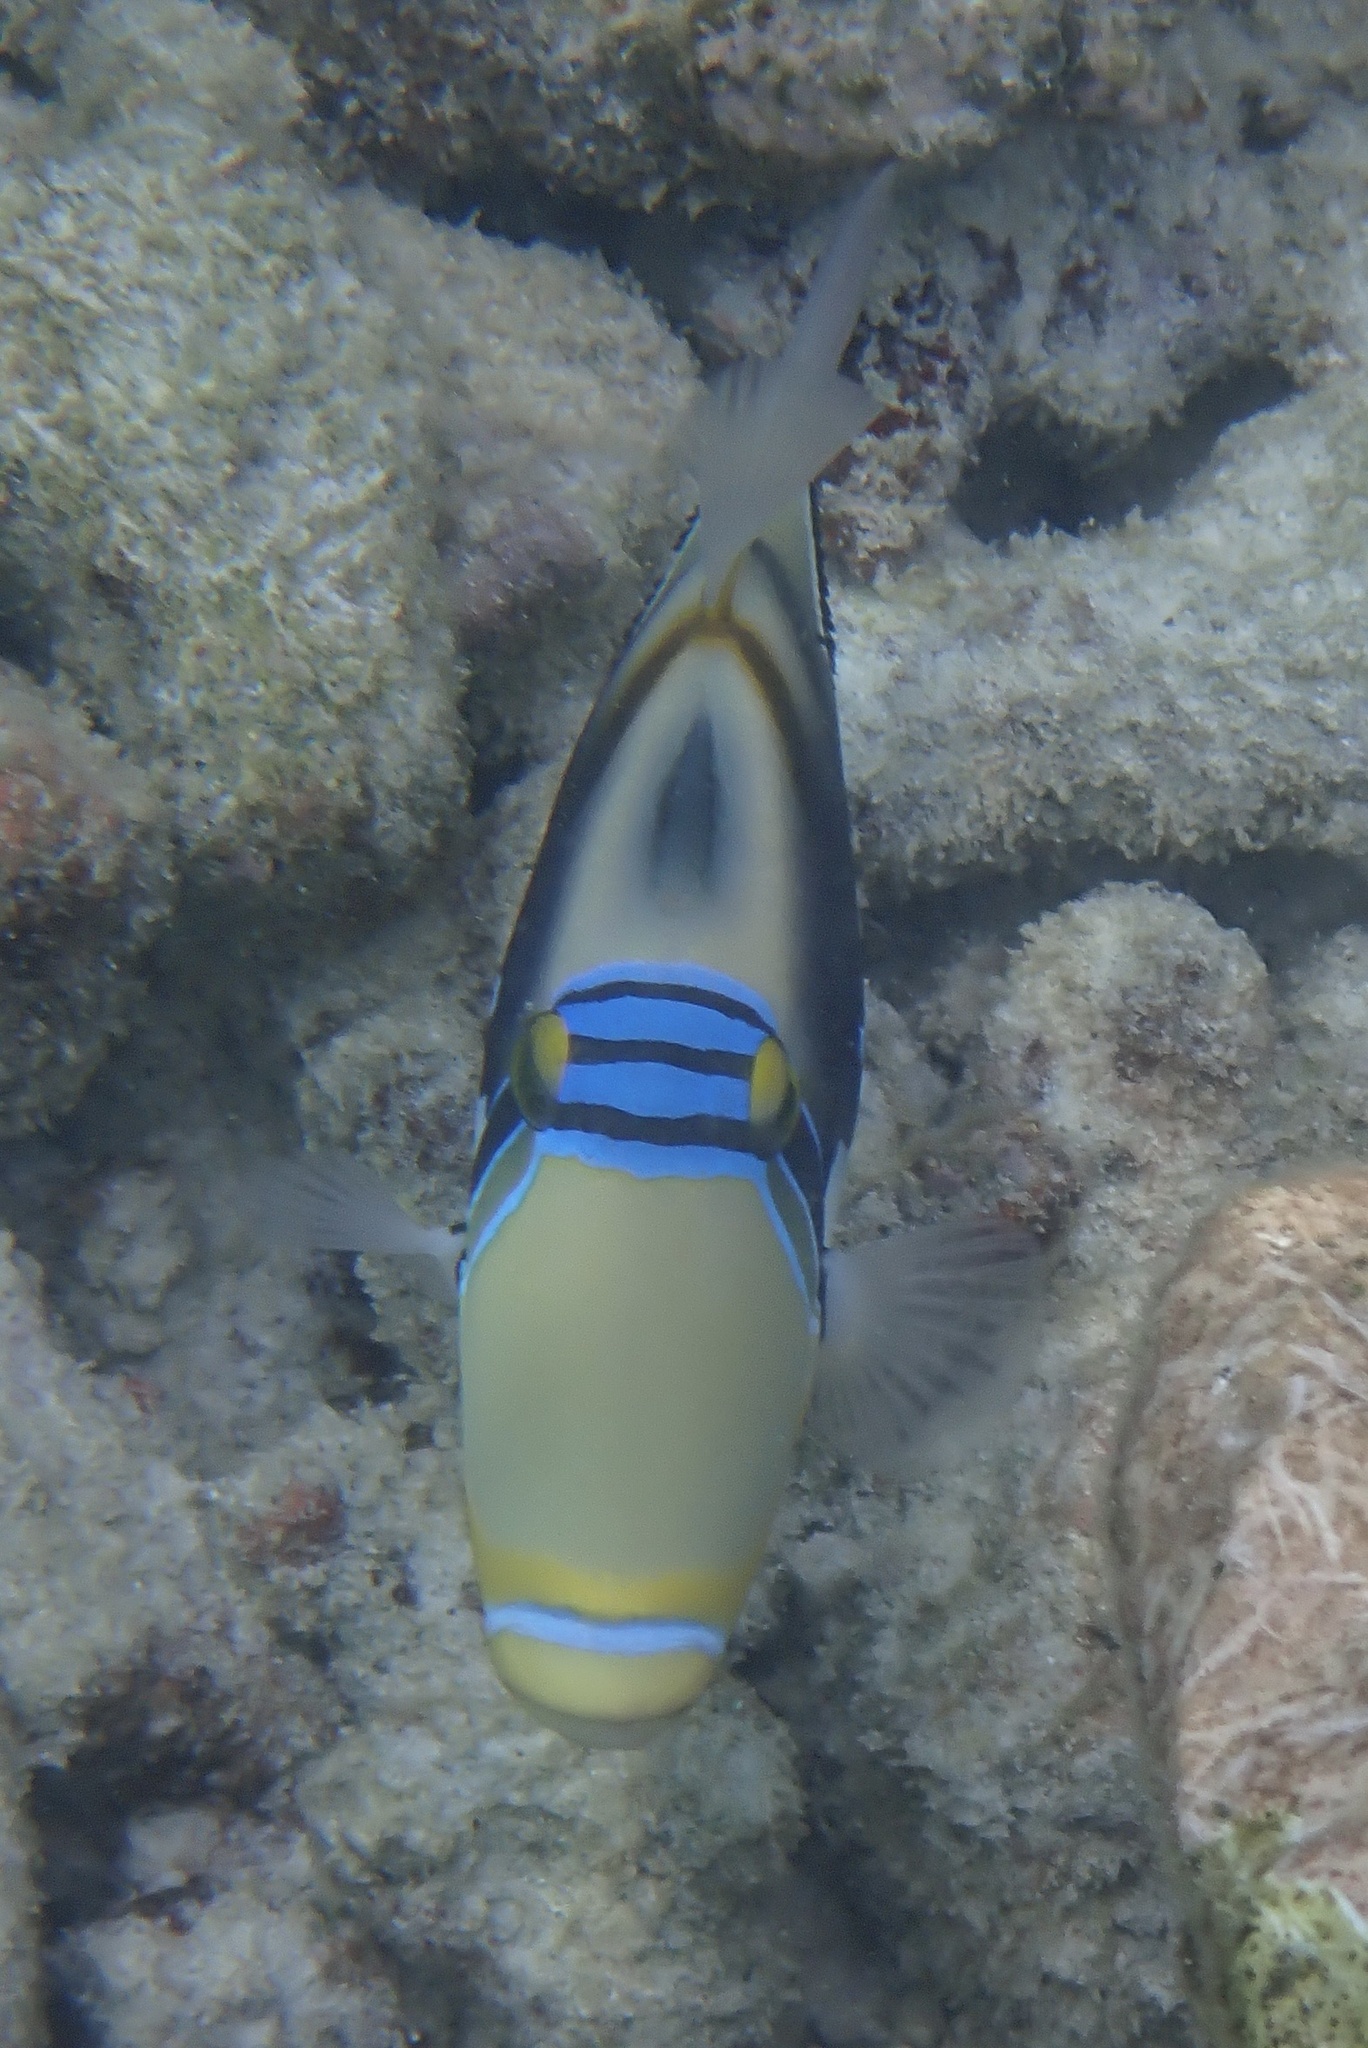
Rhinecanthus aculeatus (Lagoon Triggerfish)